Homelessness in the United States by state

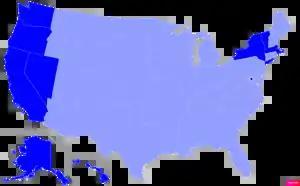
The statewide homelessness population ratios as compared with the national U.S. homelessness ratio (0.17% or 171 persons per 100,000) in 2019. Of the 9 states (Alaska, California, Hawaii, Massachusetts, Nevada, New York, Oregon, Vermont, and Washington) and the District of Columbia that have homelessness ratios higher than the United States as a whole, only Vermont did not have median gross rents higher than the United States as a whole in the 2015–2019 American Community Survey 5-year estimates.

Homelessness in the United States has differing rates of prevalence by state. The total number of homeless people in the United States fluctuates and constantly changes, hence a comprehensive figure encompassing the entire nation is not issued, since counts from independent shelter providers and statistics managed by the United States Department of Housing and Urban Development vary greatly. Federal HUD counts hover annually at around 500,000 people. Point-in-time counts are also vague measures of homeless populations and are not a precise and definitive indicator for the total number of cases, which may differ in both directions up or down. The most recent figure for 2019, was 567,715 individuals nationally that experienced homelessness at a point in time during this period.